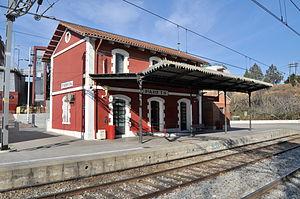
La ligne Barcelone - Ripoll est une ligne de chemin de fer espagnole qui appartient à l'Administrateur d'Infrastructures Ferroviaires qui relie Barcelone à Ripoll en traversant la Catalogne à travers les comarques du Barcelonès, Vallès Oriental, Osona et du Ripollès. La ligne commence à Montcada i Reixac où elle se connecte à la ligne de Manrèse et elle se termine à la gare de Ripoll où se trouvait un embranchement en direction de Sant Joan de les Abadesses et la connexion avec le chemin de fer trans-pyrénéen.